Beringian wolf

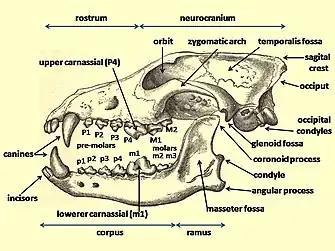
Diagram of a wolf skull with key features labelled

Tooth breakage is related to a carnivore's behavior. The mandibles of canids are buttressed behind the carnassial teeth to enable them to crack bones with their post-carnassial teeth (molars M2 and M3). A study found that the modern gray wolf possesses greater buttressing when compared to all other extant canids and the extinct dire wolf. This indicates that the gray wolf is better adapted for cracking bone than other canids. In comparison to extant North American gray wolves, Beringian wolves included many more individuals with moderately to heavily worn teeth and with a significantly greater number of broken teeth. The frequencies of fracture in wolves ranged from a minimum of 2% found in the Northern Rocky Mountain wolf "(Canis lupus irremotus)" up to a maximum of 11% found in Beringian wolves. The distribution of fractures across the tooth row also differs, with Beringian wolves having much higher frequencies of fracture for incisors, carnassials, and molars. A similar pattern was observed in spotted hyenas, suggesting that increased incisor and carnassial fracture reflects habitual bone consumption because bones are gnawed with the incisors and then cracked with the carnassials and molars. The risk of tooth fracture is also higher when taking and consuming large prey.